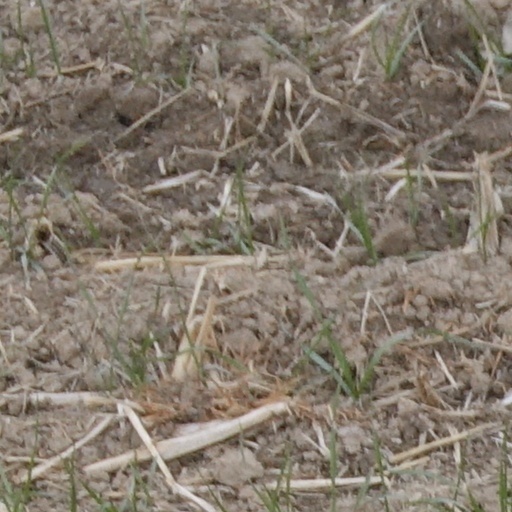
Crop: wheat